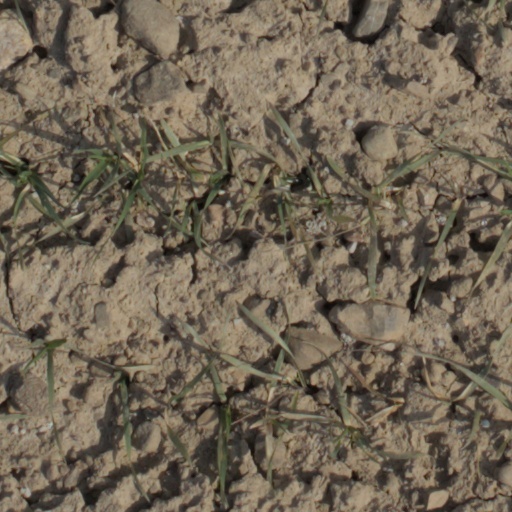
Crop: wheat